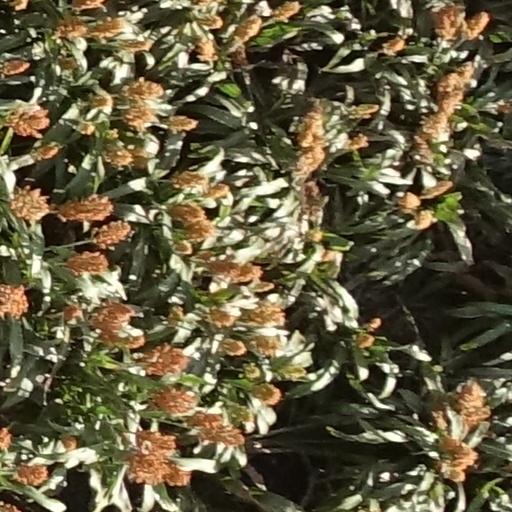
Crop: sorghum